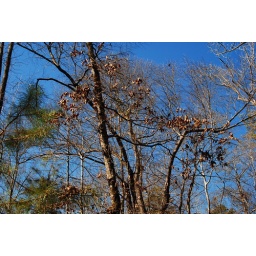
Gorgeous blue skies at the forest ecology preserve today. Sixty-eight degrees in January.